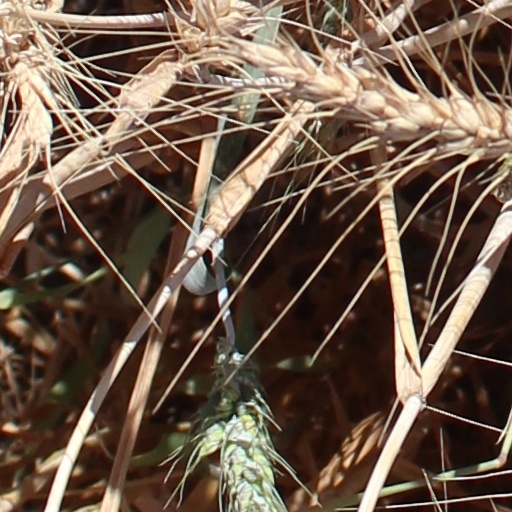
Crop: wheat